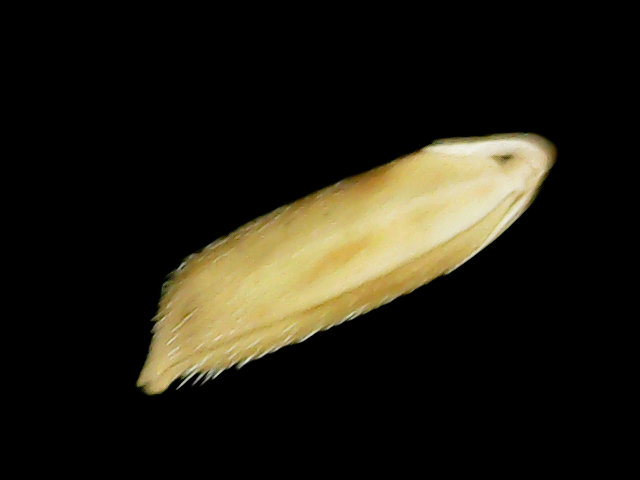
Rice variety: Binadhan11